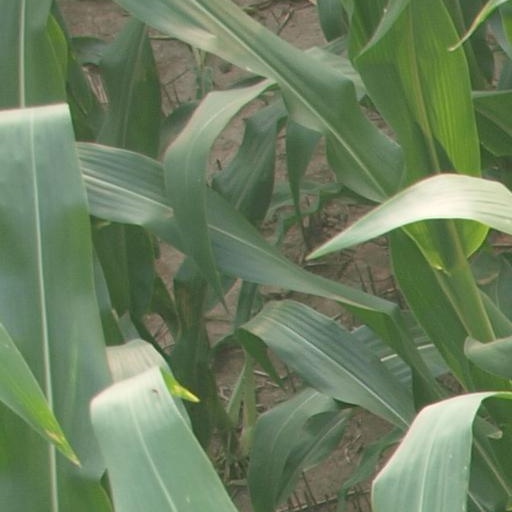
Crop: maize; corn